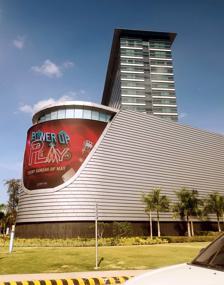
Building: Hann Resorts
Country: Philippines
Year built: 2009
Casino hotel in Pampanga, Philippines Hann Resorts Casino building with Swissôtel Clark in the background. May 2024 Location in Luzon Show map of Luzon Location in the Philippines Show map of Philippines Location Clark Freeport Zone , Mabalacat , Pampanga , Philippines Opening date 2008 ( 2008 ) (as Widus Hotel) 2009 ( 2009 ) (start of casino operations) Casino type Integrated resort Owner Hann Philippines Operating license holder PAGCOR Previous names Widus Hotel and Casino Coordinates 15°11′27″N 120°31′29″E / 15.19097°N 120.52471°E / 15.19097; 120.52471 Website www .hannresorts .com Hann Resorts (stylized as HANN ), or Hann Casino Resort , is an integrated resort at the Clark Freeport Zone in Mabalacat , Pampanga , Philippines . History Hann Resorts is operated and owned by Hann Philippines, a company linked to South Korean businessman Dae Sik Han. Han would start developing the casino-hotel complex as early as 2006 with no connections to Filipinos. The development of the Hann Resorts began with the  opening of the Widus Hotel in 2008. The hotel initially suffered low occupancy rates coinciding a a global financial crisis until the owners were granted a license to operate a casino in 2009. The complex would expand with the opening of the 260-room Clark Marriott Hotel in 2018. The complex would then be re-inaugurated under its current name "Hann Casino Resort" in December 15, 2021. Another hotel, the Swissôtel Clark would open within the integrated resort in 2022. References